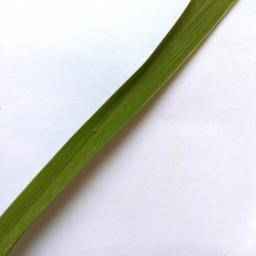
Label: Rice___Healthy